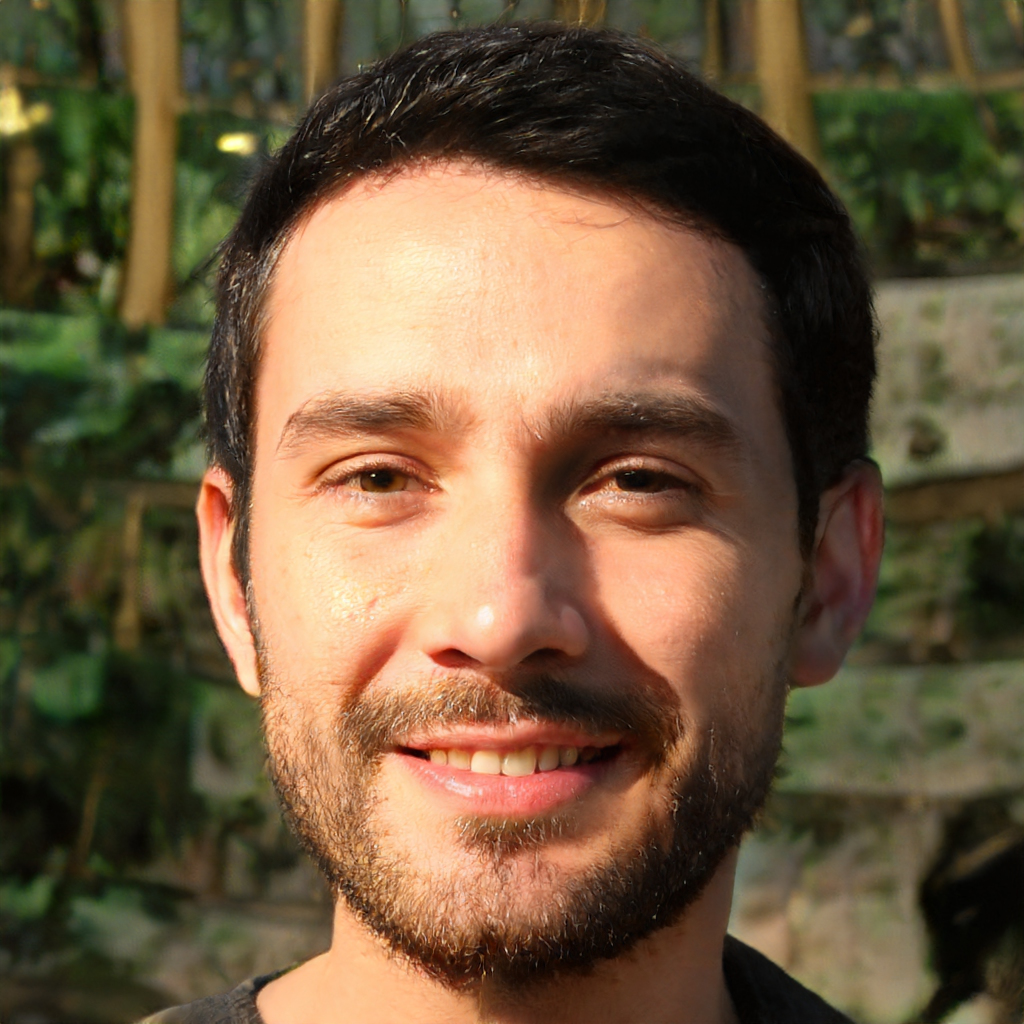
Portrait style: Real Portrait